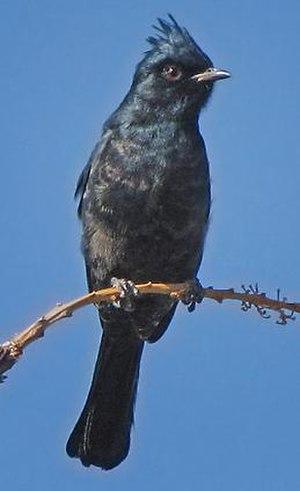
Phénopèple luisant
Le Phénopèple luisant est une espèce de passereaux de la famille des Ptiliogonatidae, l'unique représentante du genre Phainopepla.